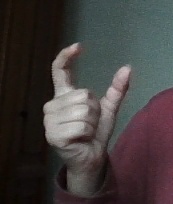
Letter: nun